St Helens R.F.C.

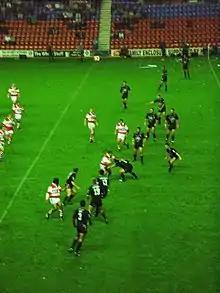
St. Helens defeated Wigan Warriors in the 2000 Super League Grand Final.

Under Millward, St Helens quickly became the most exciting team in the competition, playing expansive, attacking rugby. He saw them soundly beaten in the 2000 World Club Challenge, losing 44–6 to Melbourne, but lead them to retaining their Super League title in 2000 beating Wigan 29–16. They also won the Challenge Cup in 2001; 13–6 over Bradford, with the final held at Twickenham Stadium for the first time, and the 2001 World Club Challenge, earning a 20–18 win over the Broncos. Millward then lead Saints to the top of Super League VII, and to reclaim the Super League title in the 2002 Grand Final, Sean Long snatching a last minute 19–18 win over the Bradford with a drop—goal. They lost the 2002 Challenge Cup Final to Wigan at Murrayfield Stadium by 21 points to 12. They were hammered in the 2003 World Club Challenge by Sydney by 38 points to 0. In this season, they failed to win a trophy after being knocked out of the Challenge Cup by Leeds at the semi—final stage, and the Super League play—offs by Wigan at the same stage. In 2004 they beat arch—rivals Wigan 32–16 at the Millennium Stadium, Cardiff in front of a capacity crowd of 73,734 people to win the Challenge Cup, Long gaining his second of an eventual three Lance Todd Trophies.